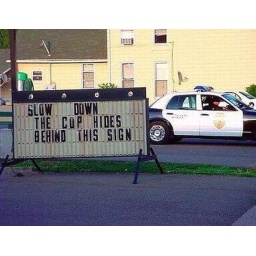
Photo of the day: Great moments in street sign history